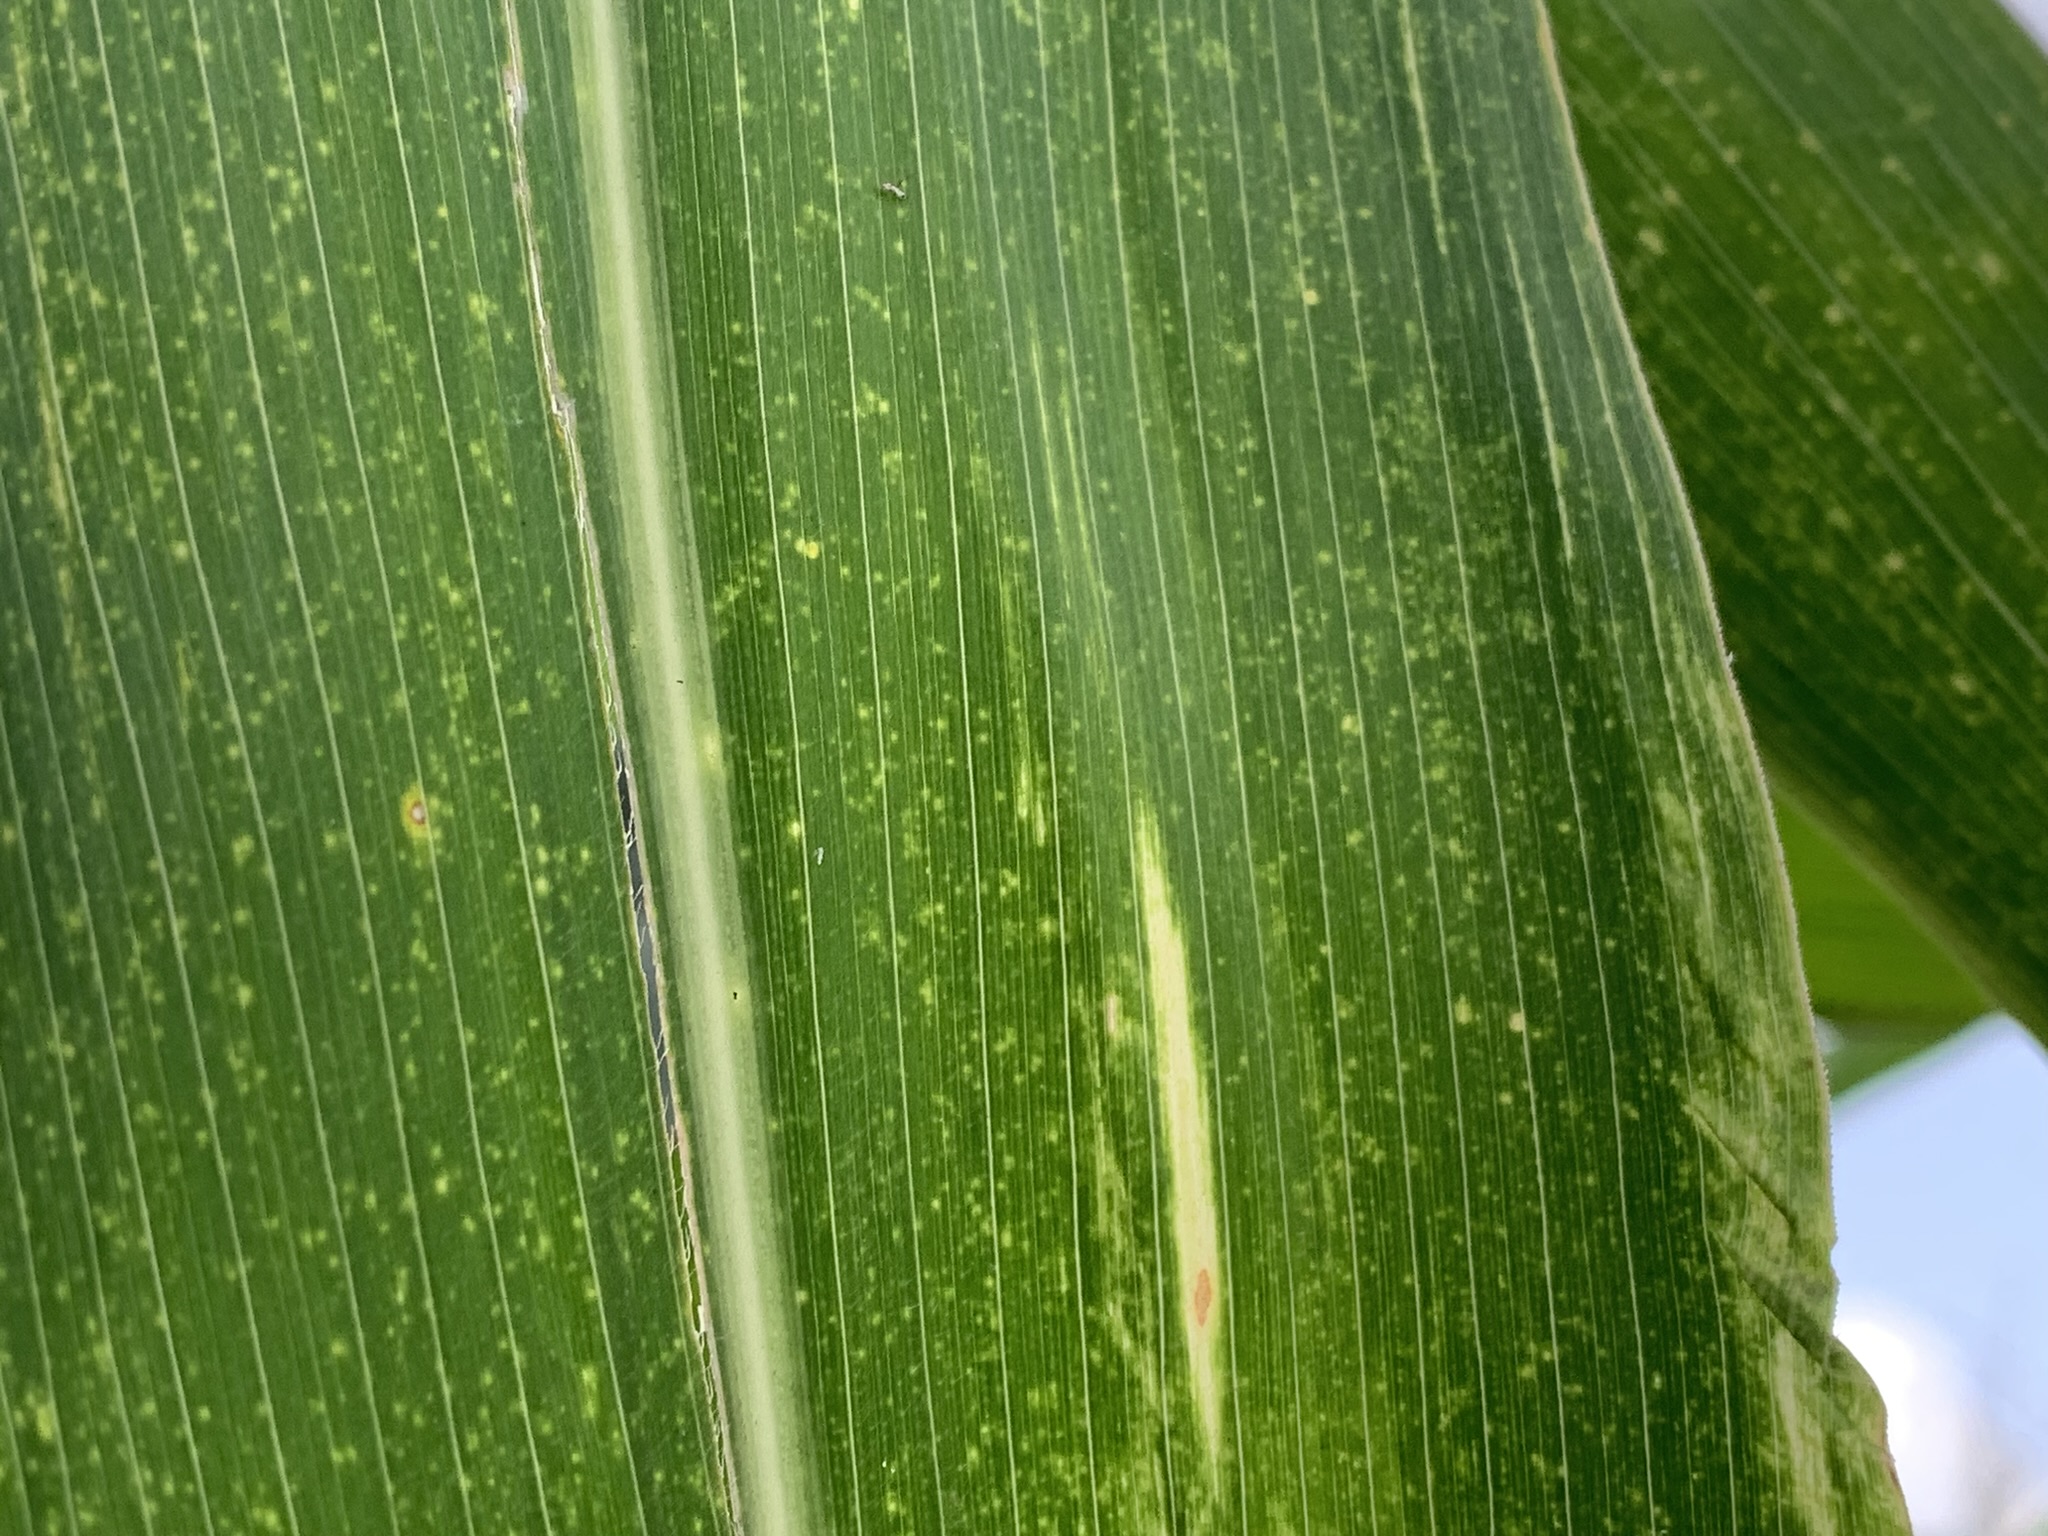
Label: MLN